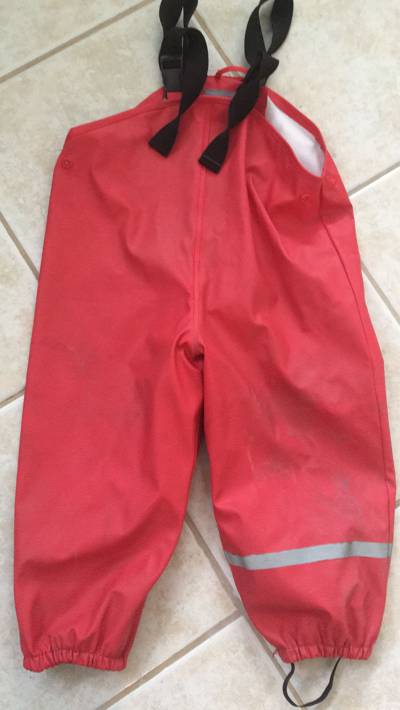
Waste category: clothes